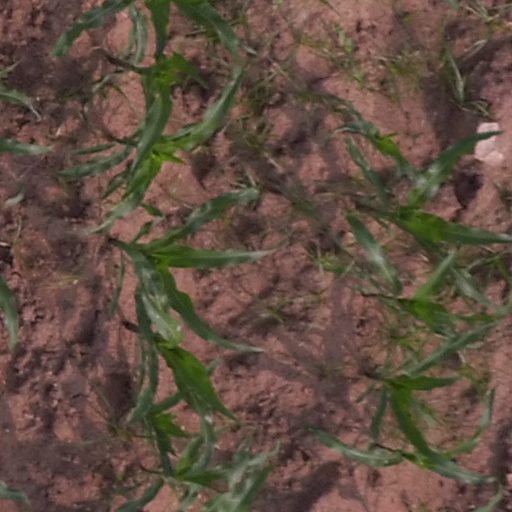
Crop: maize; corn